Stalag IV-B

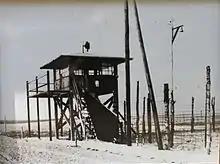
Watchtower of Stalag IV-B

The camp, covering about , was opened in September 1939. The first inmates were about 17,000 Polish soldiers captured in the German September 1939 offensive. For the first two months they dwelt under the open sky or in tents. Most of them were transferred further to other camps. In May 1940 the first French soldiers arrived, taken prisoner in the Battle of France. In 1941 British, and Australian soldiers arrived after the fall of Greece, and later in the year Soviet POWs from the invasion of the Soviet Union. In September 1943, further numbers of British, ANZAC, and South African soldiers, previously captive in Italy, arrived after the Italian capitulation. In October 1943, the Germans brought a sizeable number of Italian POWs from the POW camp in Bogusze in German-occupied Poland to Stalag IV-B, who were then often sent to various forced labour subcamps in the region. In October 1944 several thousand Poles arrived, members of the "Armia Krajowa" ("Home Army") captured after the Warsaw Uprising, including 1,037 women soldiers. In November 1944 the Polish women were transferred to other camps, mainly Stalag IV-E (Altenburg) and Oflag IX-C (Molsdorf). At the end of December 1944 about 7,500 Americans arrived from the Battle of the Bulge. At least 3,000 of them were transferred to other camps, mostly to Stalag VIII-A. On 23 April 1945 the Red Army liberated the camp. Altogether soldiers from 33 nations passed through the camp.